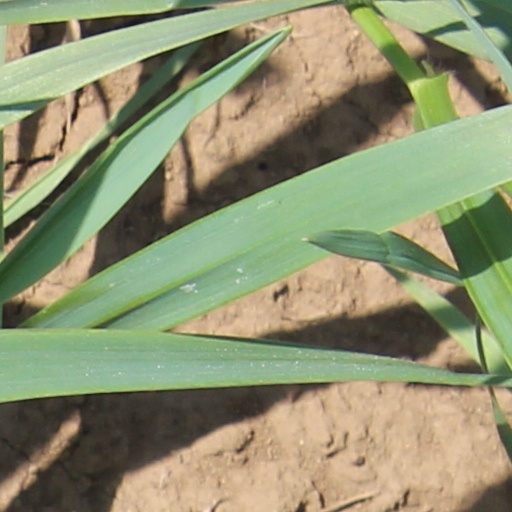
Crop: wheat